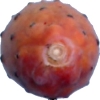
Label: cactus_fruit_red